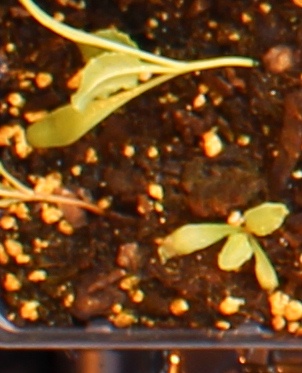
Label: Sugar beet